Committee for a Workers' International

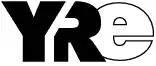
Logo of Youth against Racism in Europe

Youth against Racism in Europe (YRE) was an anti-racist organisation founded by the Committee for a Workers' International (the international network of the Militant tendency) it campaigned among young people in 16 countries in Europe. YRE was launched by an international demonstration of a claimed 40,000 people, in Brussels in October 1992.